Centripetal Catmull–Rom spline

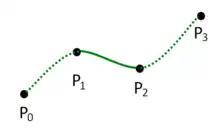
Catmull–Rom spline interpolation with four points

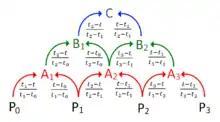
Barry and Goldman's pyramidal formulation

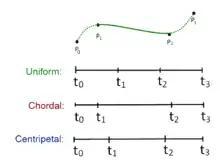
Knot parameterization for the Catmull–Rom algorithm

Let formula_4 denote a point. For a curve segment formula_5 defined by points formula_1 and knot sequence formula_7, the centripetal Catmull–Rom spline can be produced by: